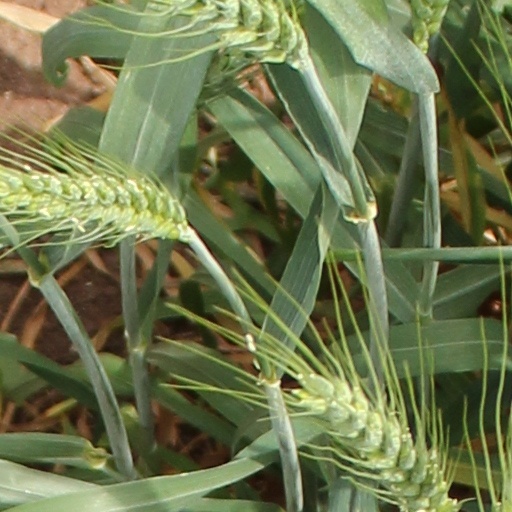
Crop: wheat